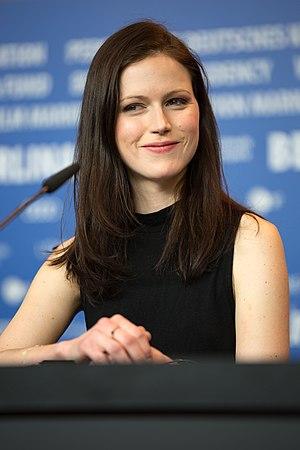
Patrycja Volny, également connue sous le nom de Patrycja Kaczmarska, née le 5 février 1988 à Munich, est une actrice et chanteuse polonaise.